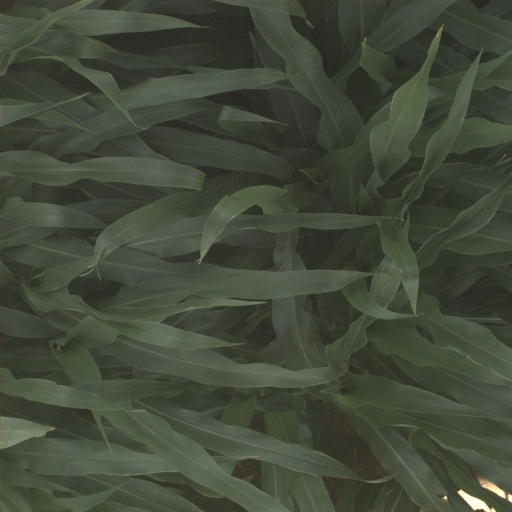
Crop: sorghum